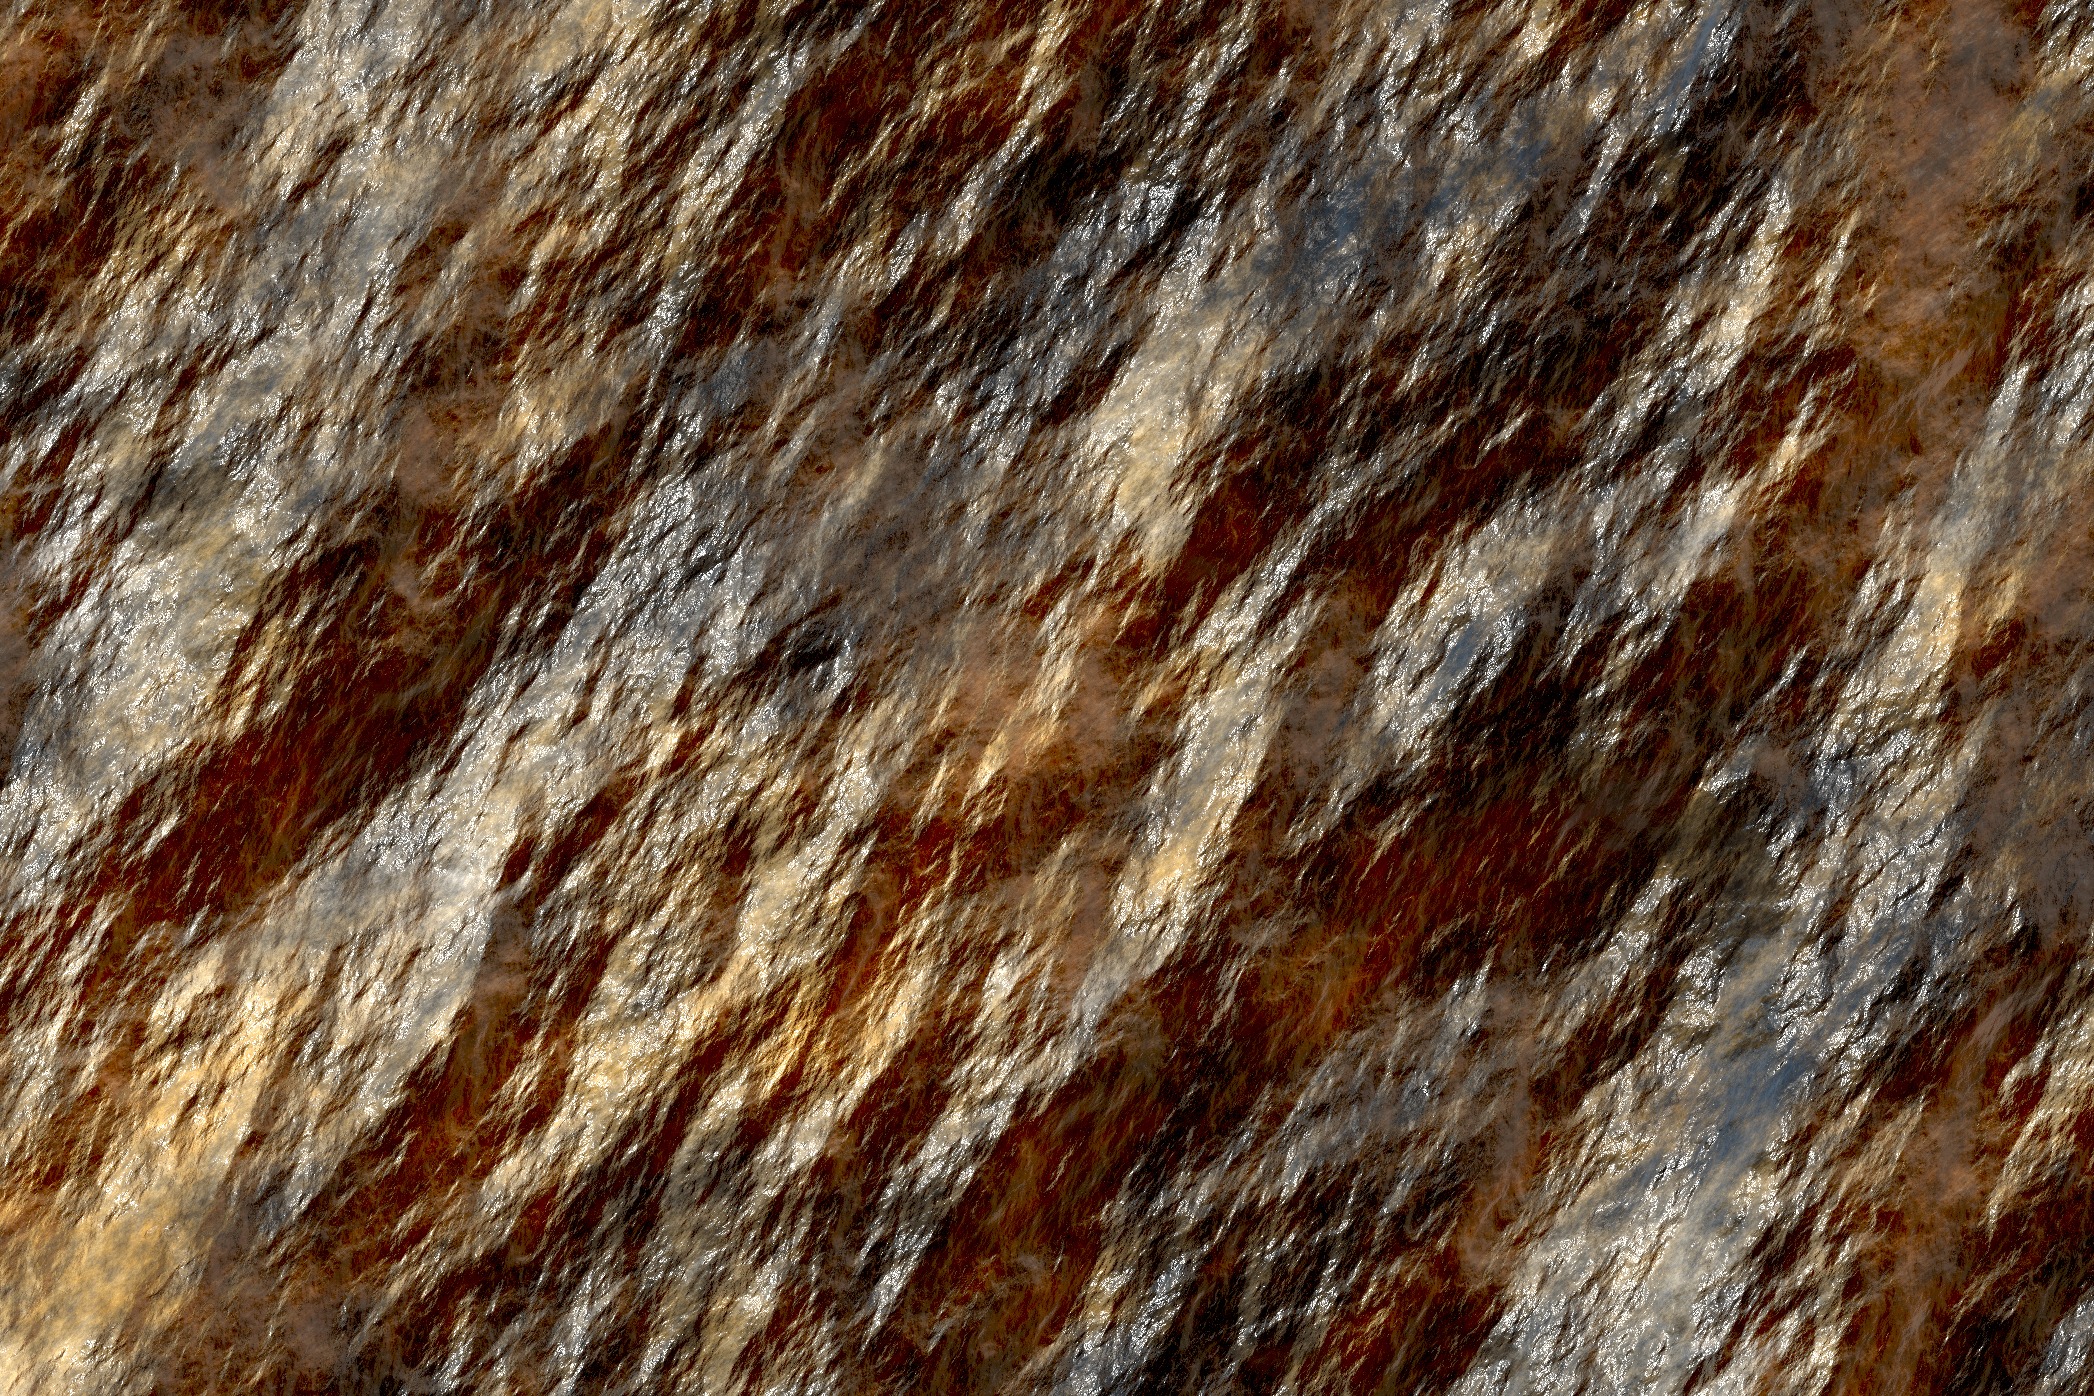
rock, wood, texture, floor, wet, wall, stone, formation, material, geology, granite, moist, flooring